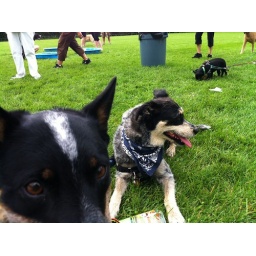
boys in blue